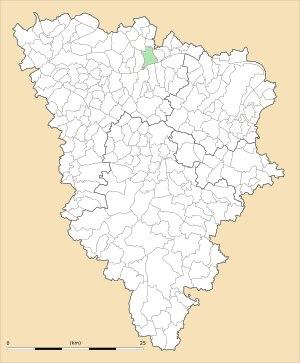
Juziers est une commune du département des Yvelines, dans la région Île-de-France, en France, située à 10 km environ à l'est de Mantes-la-Jolie.